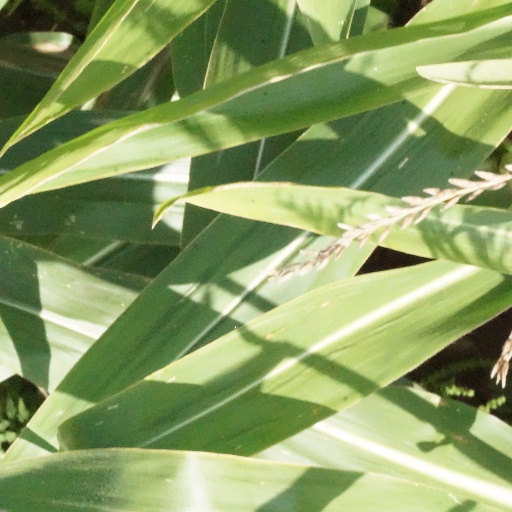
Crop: maize; corn